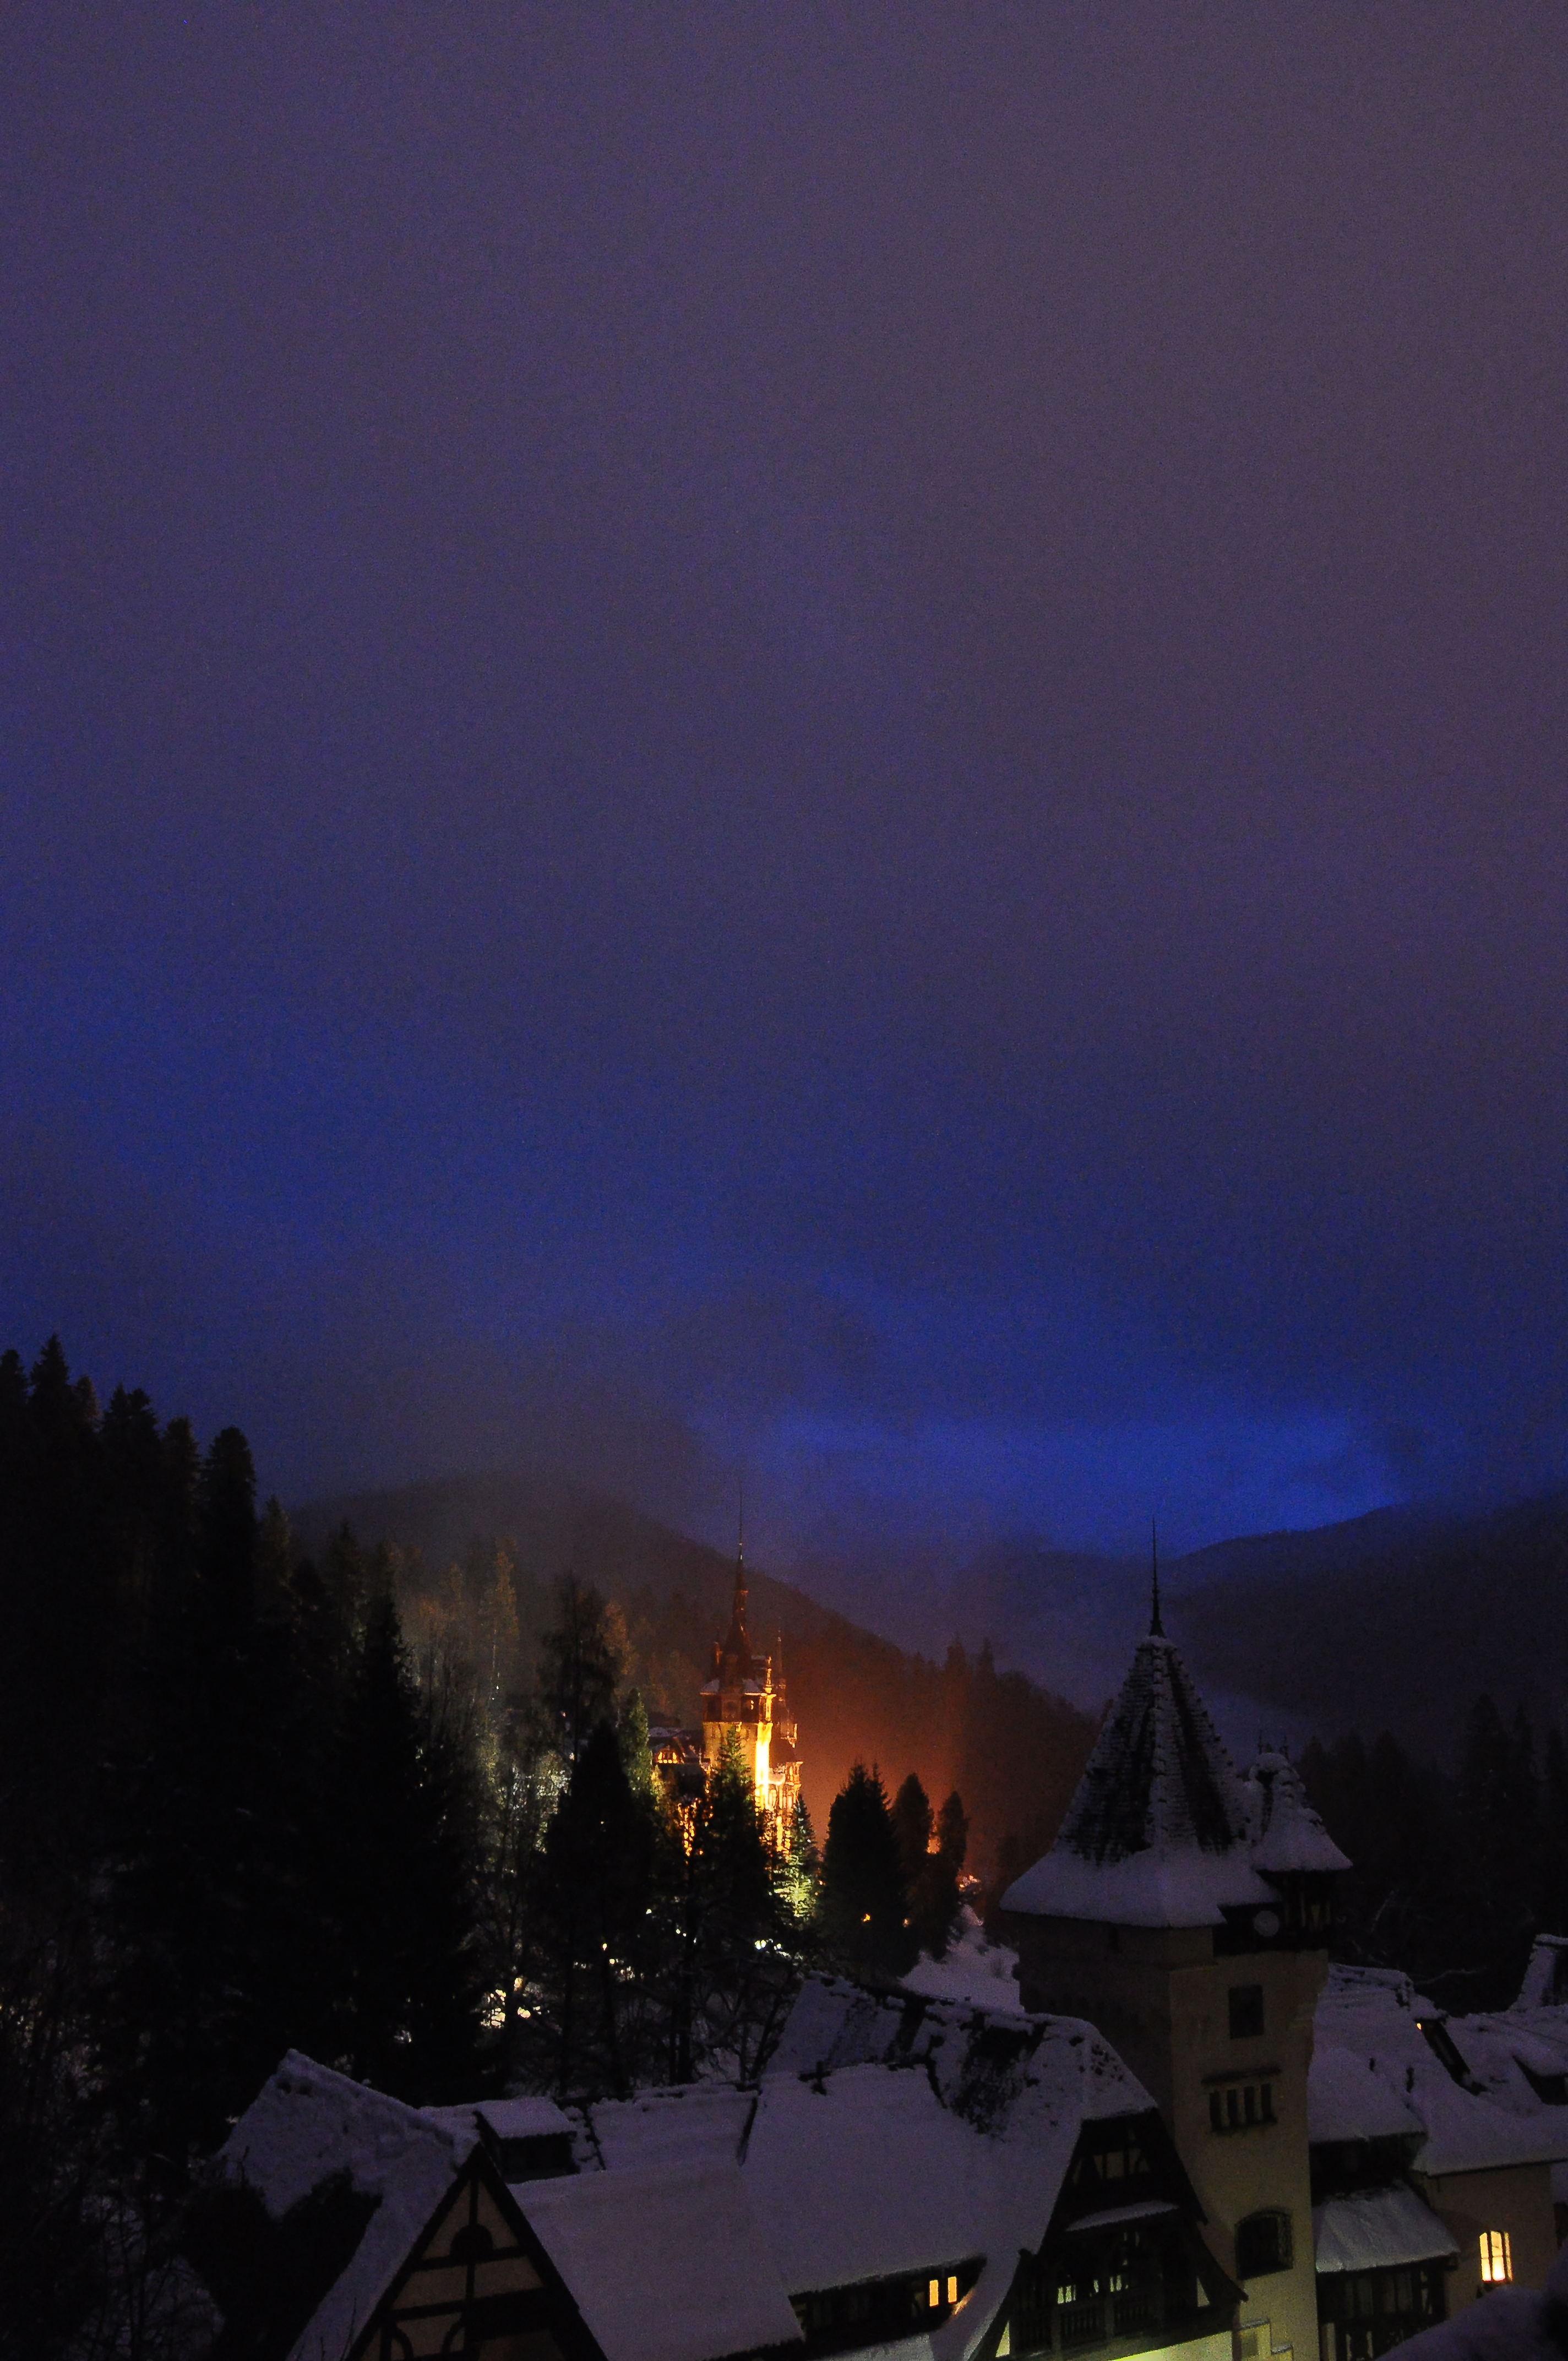
forest, mountain, light, cloud, architecture, sky, sunrise, sunset, night, photography, morning, star, dawn, atmosphere, monument, photo, dusk, evening, castle, darkness, lighting, moonlight, photos, family, de, mountains, fotografie, royal, familia, romania, screenshot, carpathian, arhitectura, romanian, patrimoniu, carpati, munte, sinaia, padure, muntii, regal, peles, regala, castelulpeles, domeniul, romaniei, resedinta, regelecaroli, lmiphiiaa16696, grieg, astronomical object, atmospheric phenomenon, atmosphere of earth